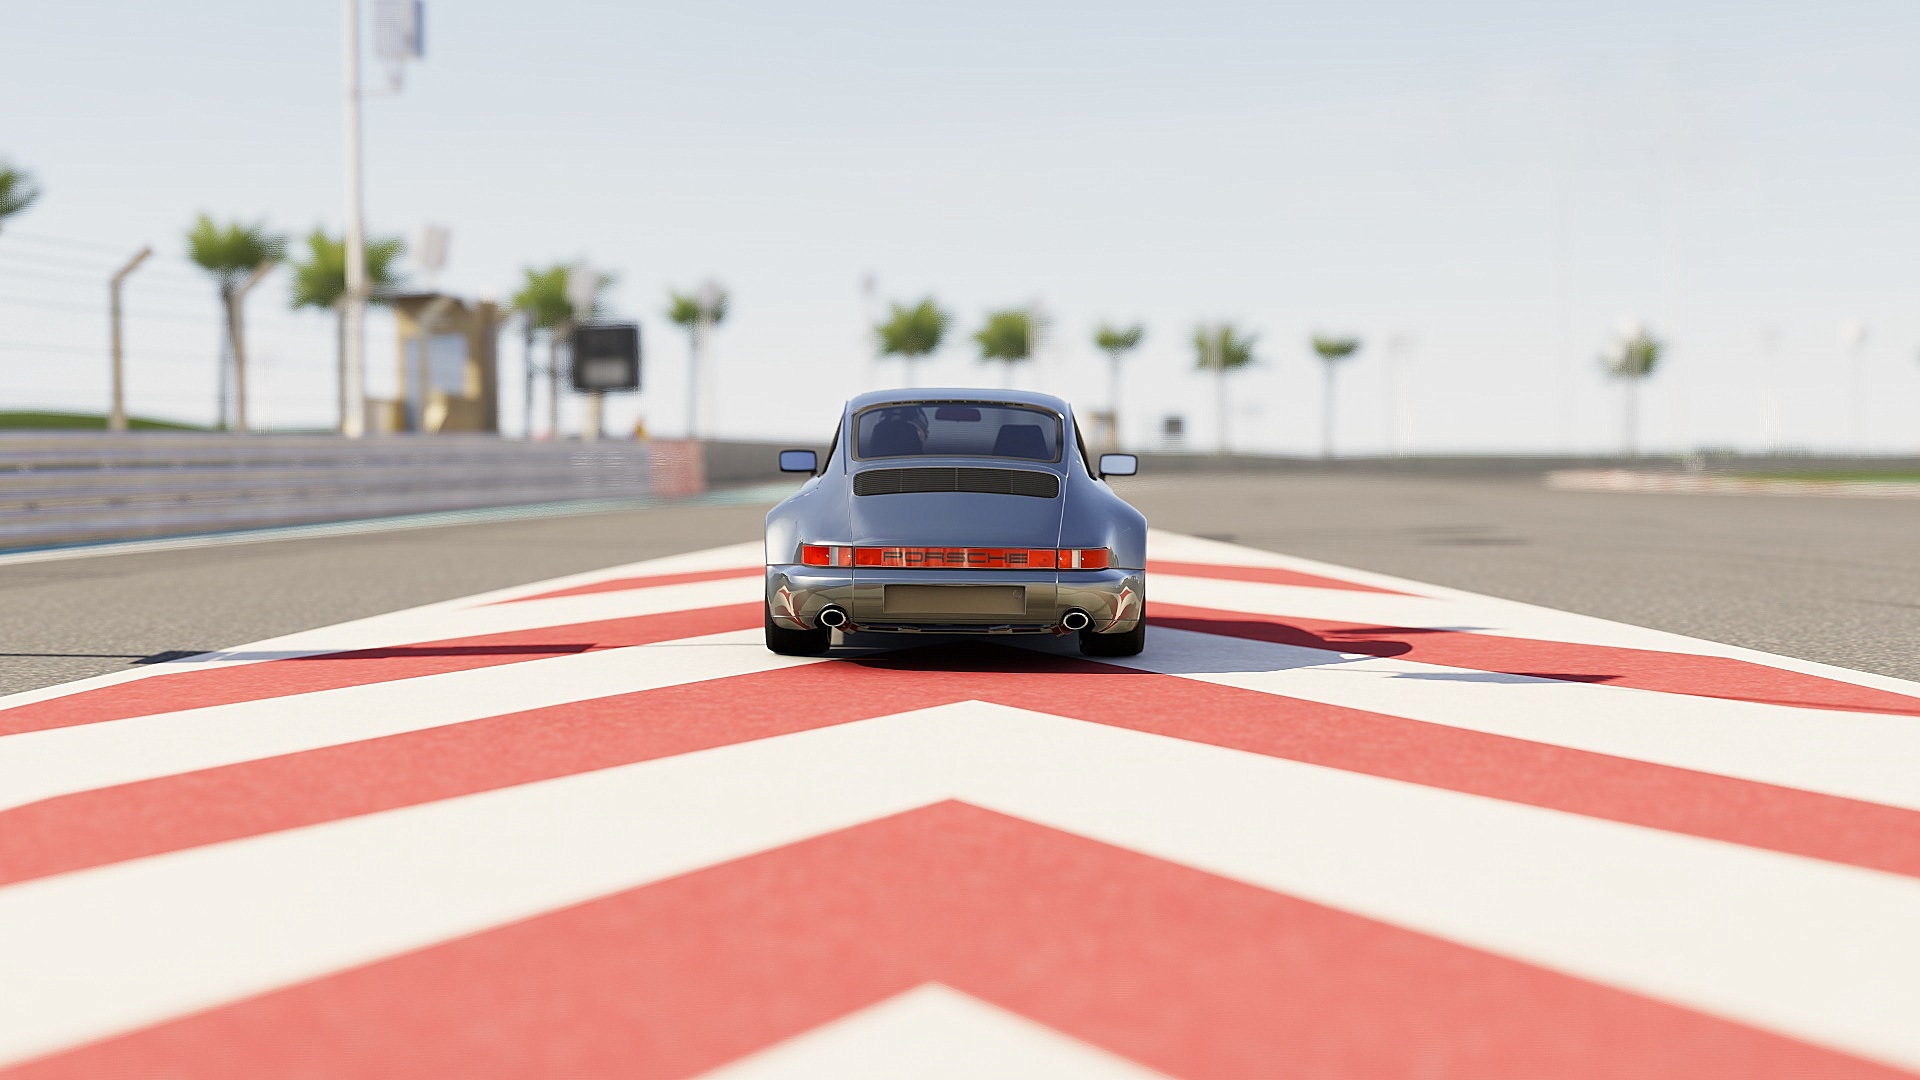
car, driving, vehicle, sports car, race, supercar, racing, race track, formula one, automobile make, luxury vehicle, stock car racing